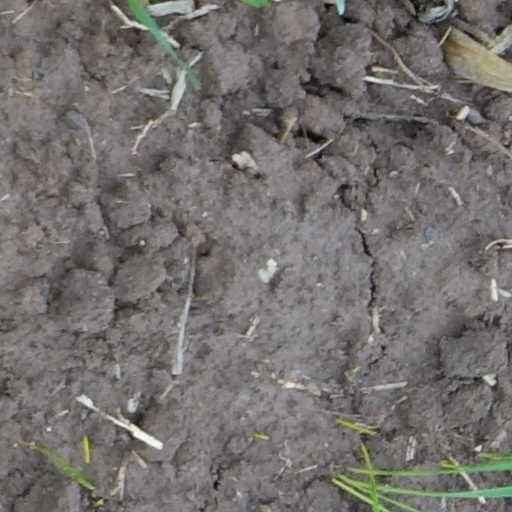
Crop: wheat